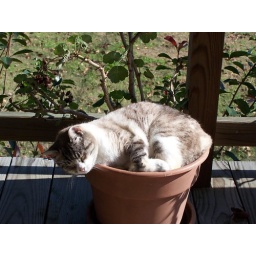
Sunshine in the flower pot taking a snooze